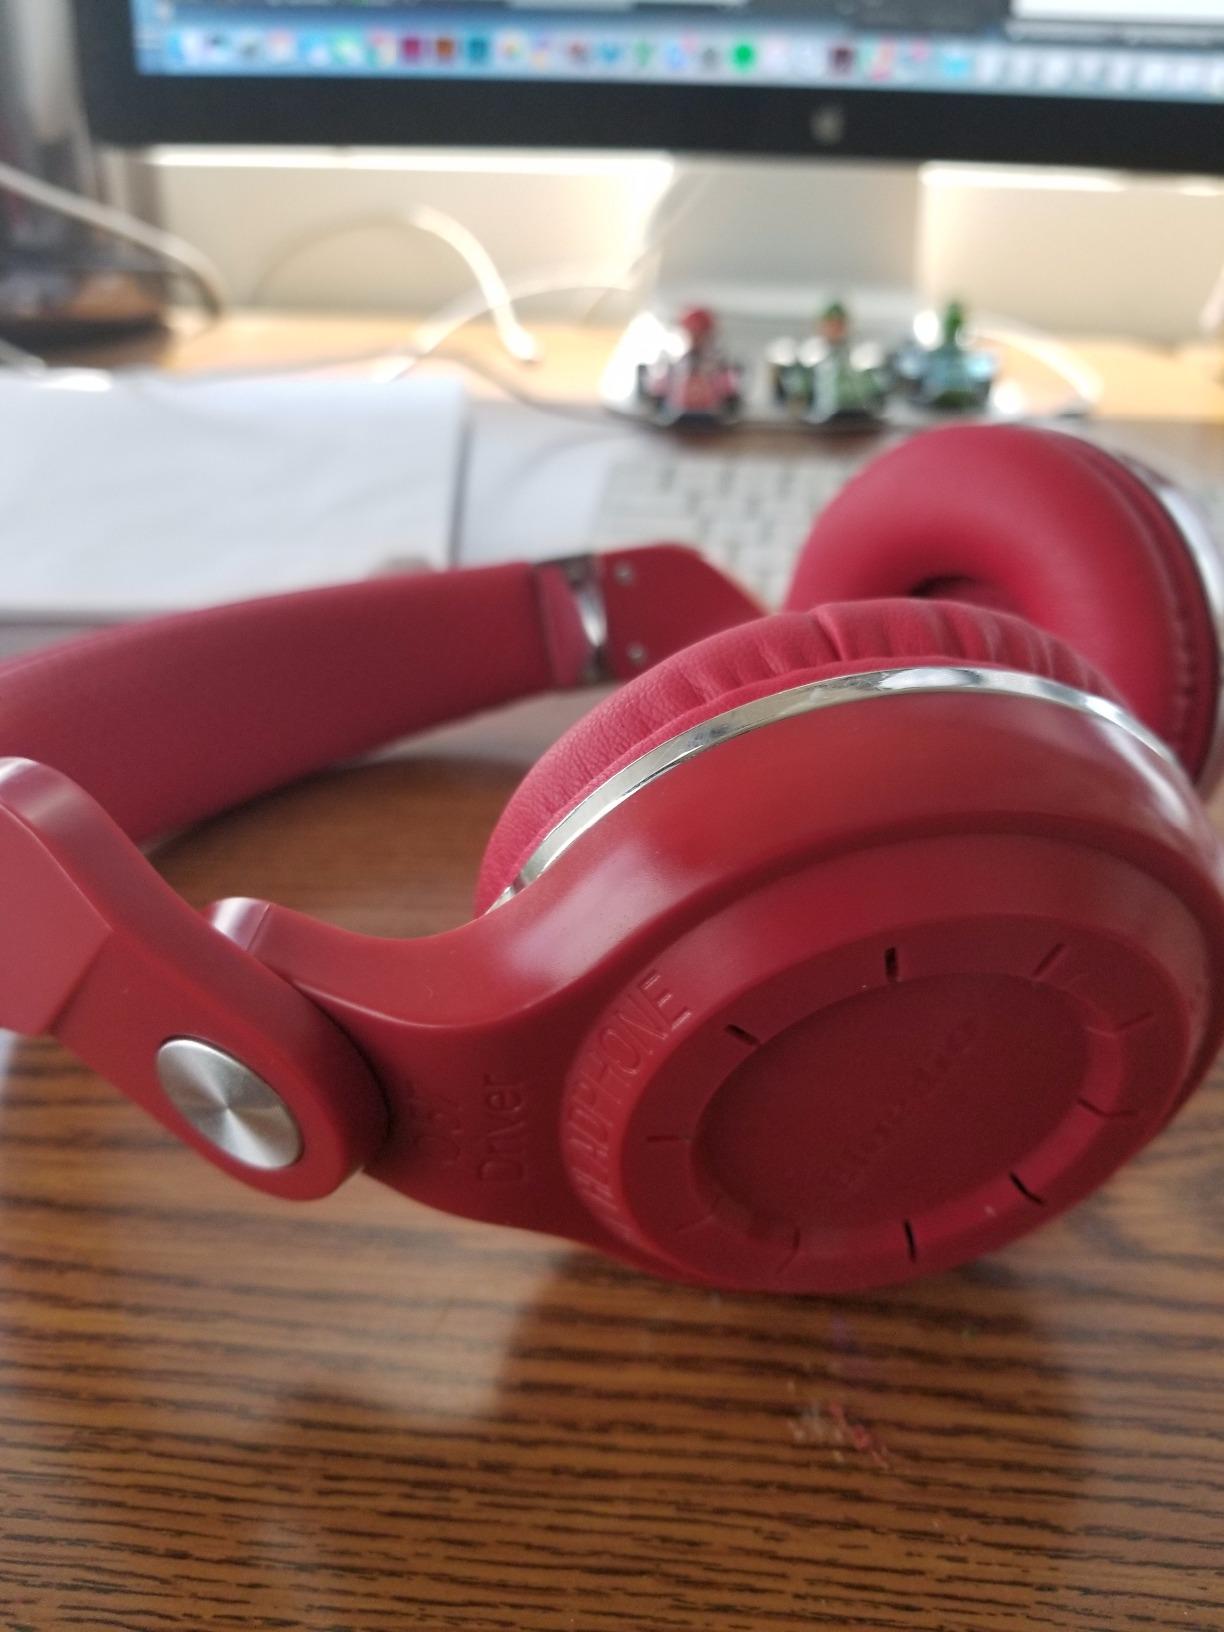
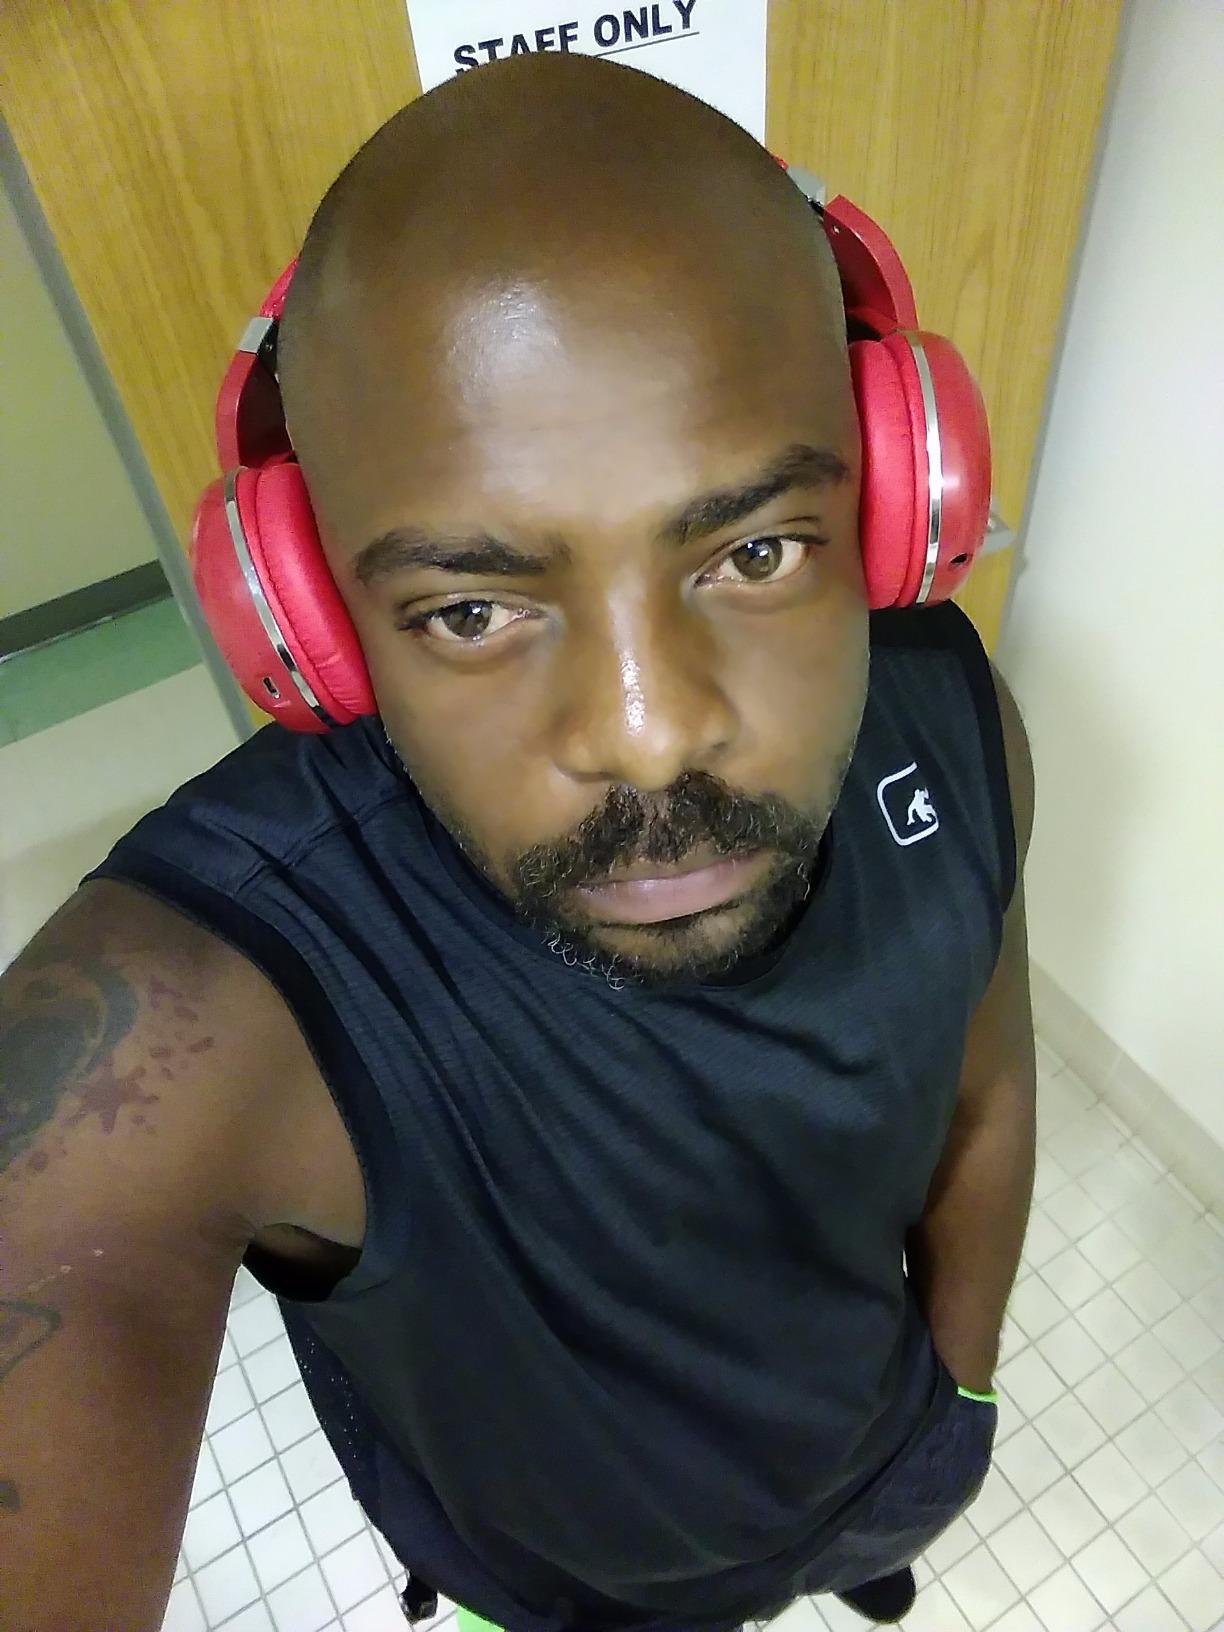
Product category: headphones
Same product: yes